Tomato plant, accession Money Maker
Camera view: bottom (45 deg); turntable rotation: 90 degrees
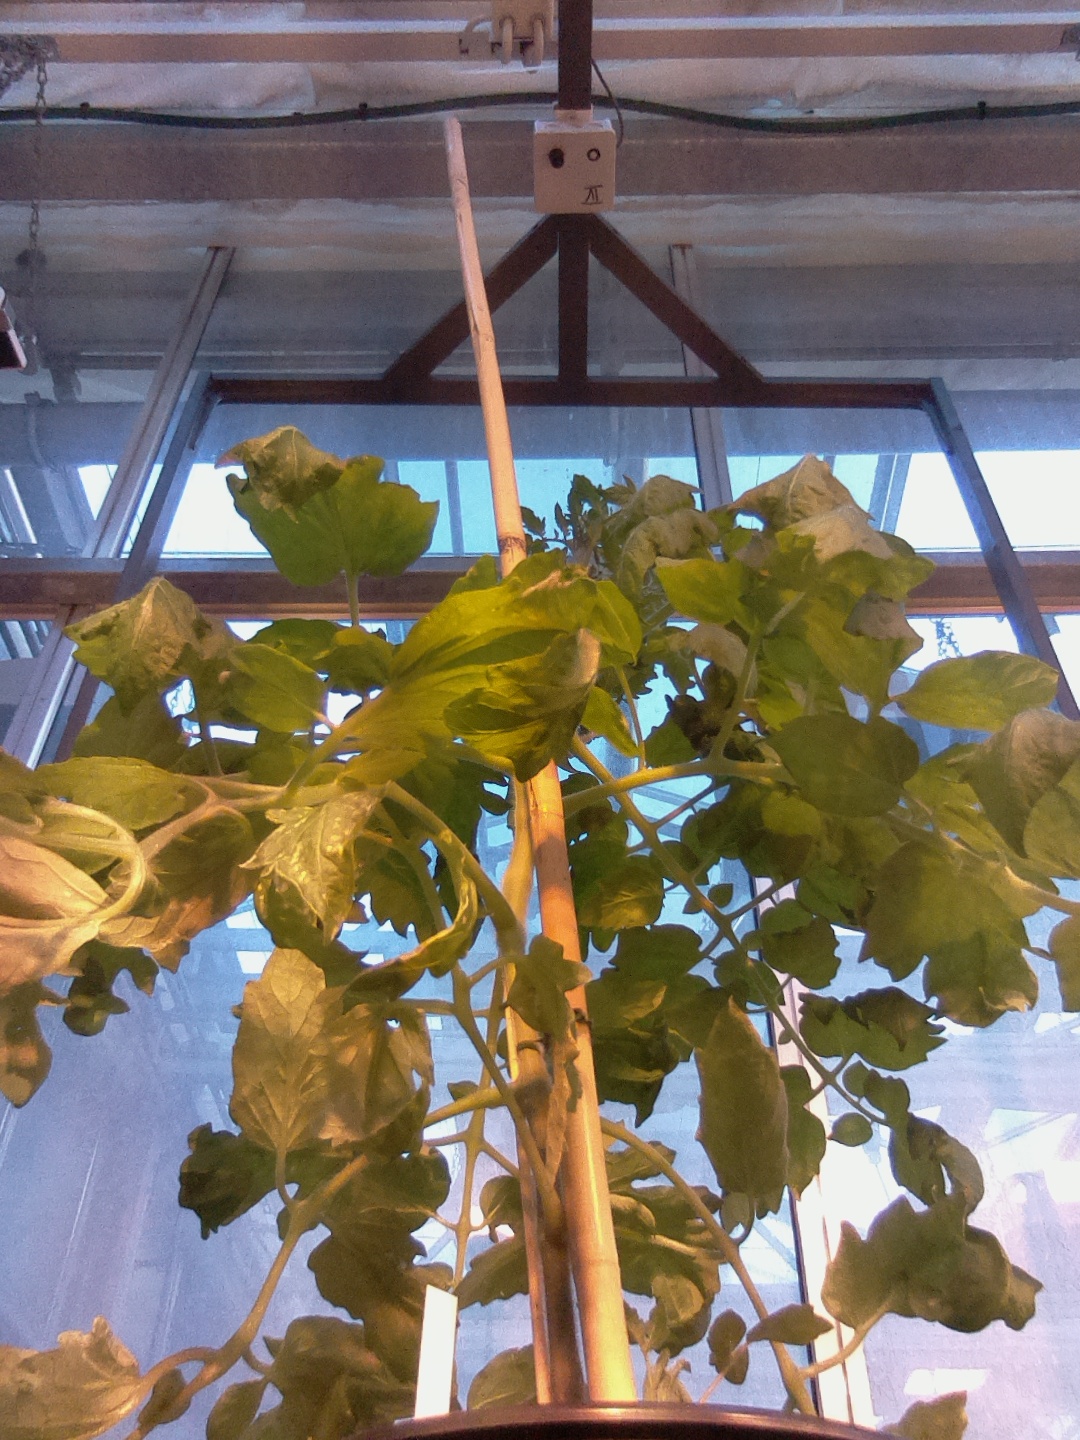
BBCH growth stage 63: 30%-40% of flowers open